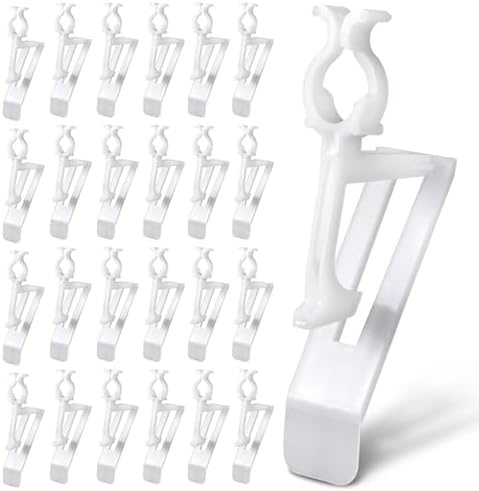
Minetom 100 Pack All-in-One Christmas Light Clip for C7 C9 Christmas String Lights, Christmas Light Plastic Clips for Roof and Gutter, Shingle Clips Outdoor
Brand: ‎Minetom
100 Christmas light clips, clear plastic Hang C9, C7 and Mini lights on the roof, gutters or shingles Easy to use and install, fix bulb horizontal orientation on gutters and vertical on shingles Holds lights precisely and securely May you a merry ChristmasKey Product Features
Category: Home & Garden > Decor > Seasonal & Holiday Decorations > Holiday Ornament Hooks